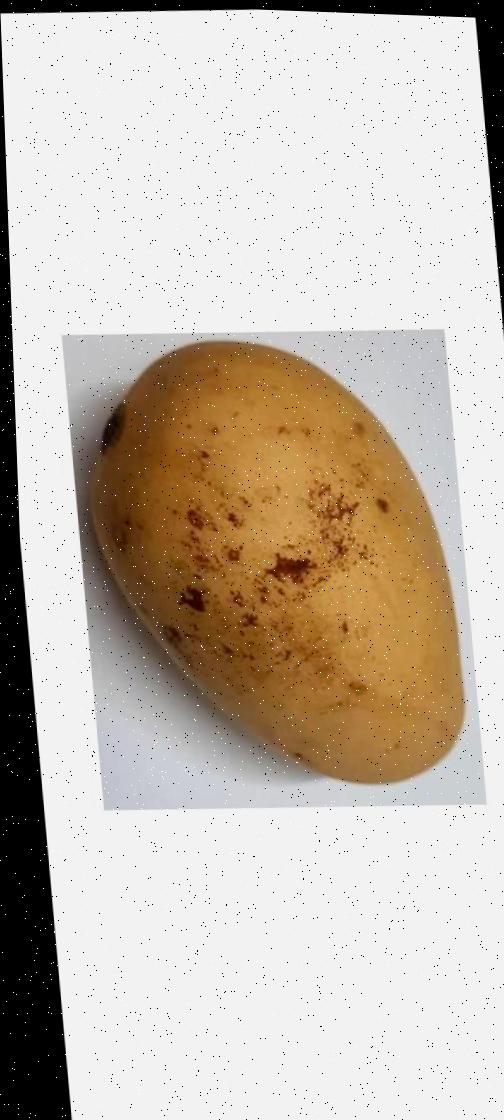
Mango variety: Katimon